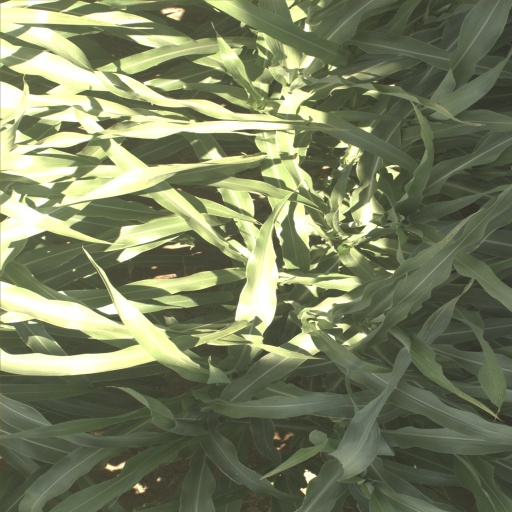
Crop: sorghum